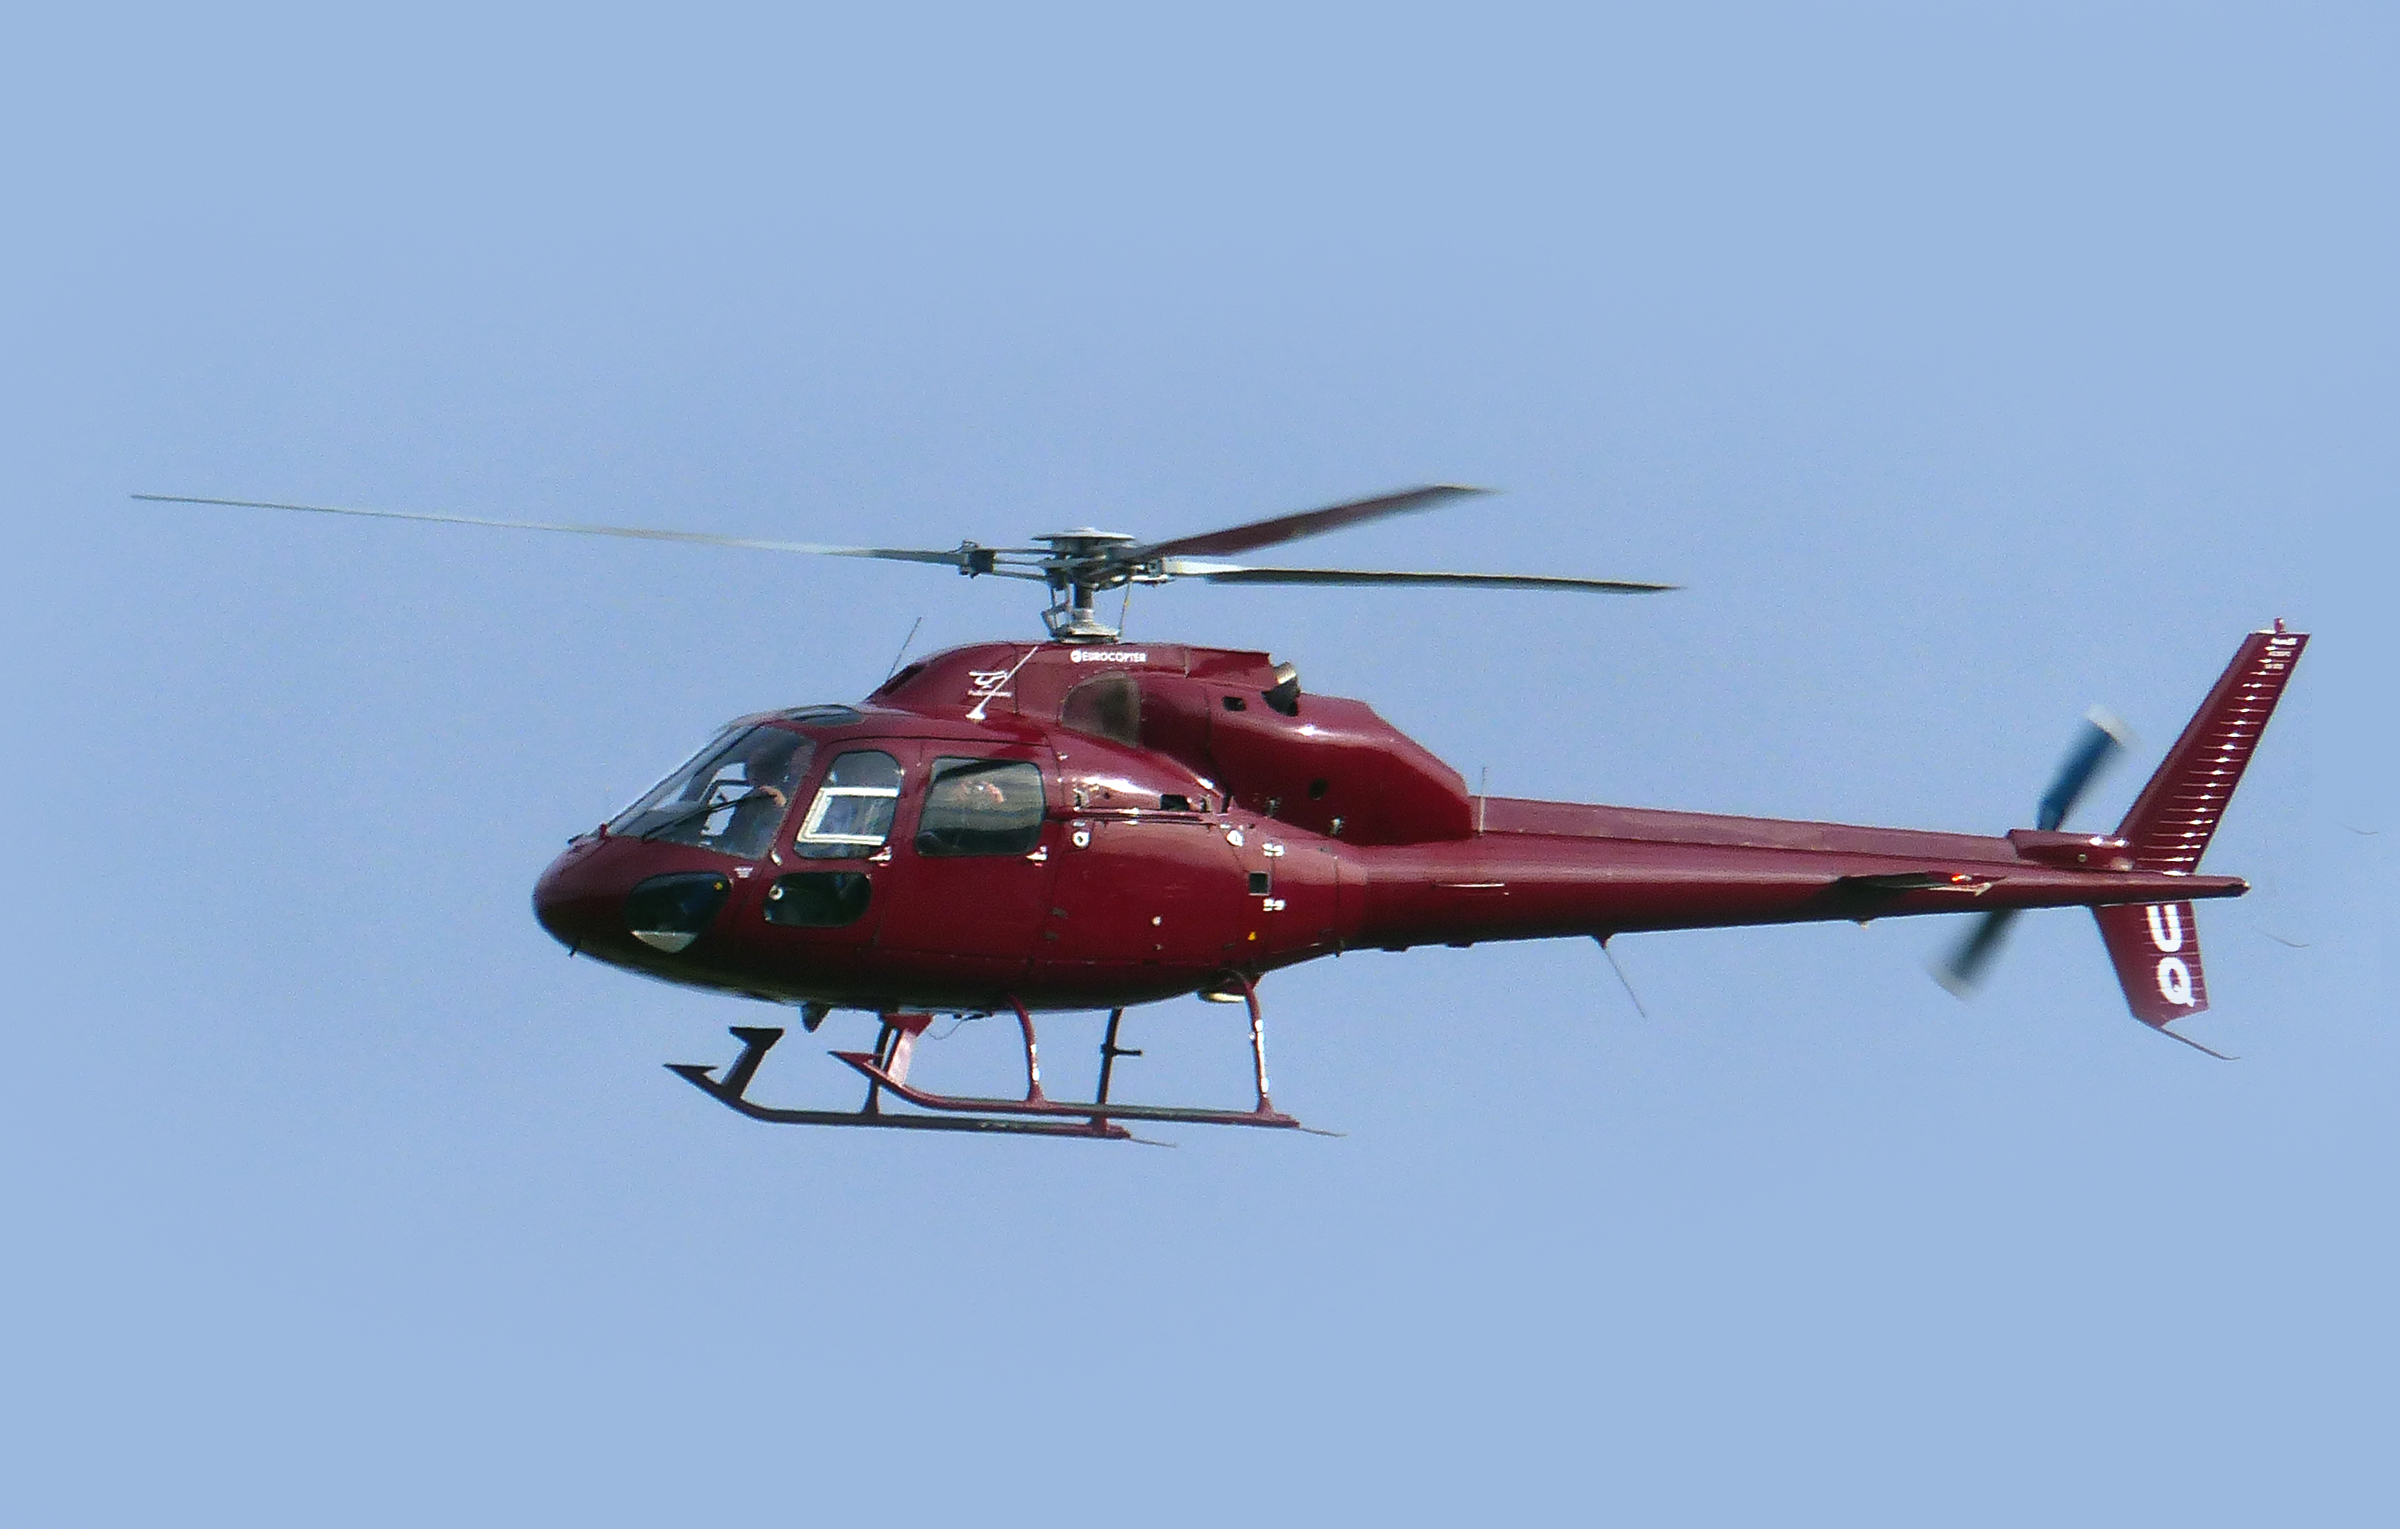
aircraft, vehicle, aviation, helicopter, airbus, panasonicdmcfz200, twinsquirrel, rotorcraft, atmosphere of earth, helicopter rotor, military helicopter, bell 412, bell 214